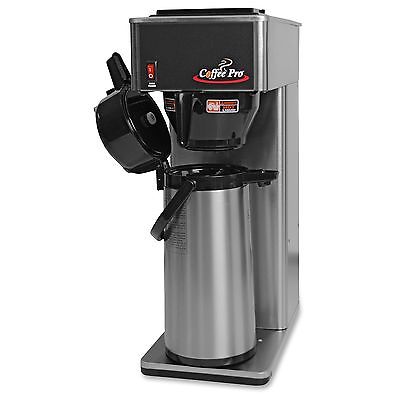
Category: coffee maker